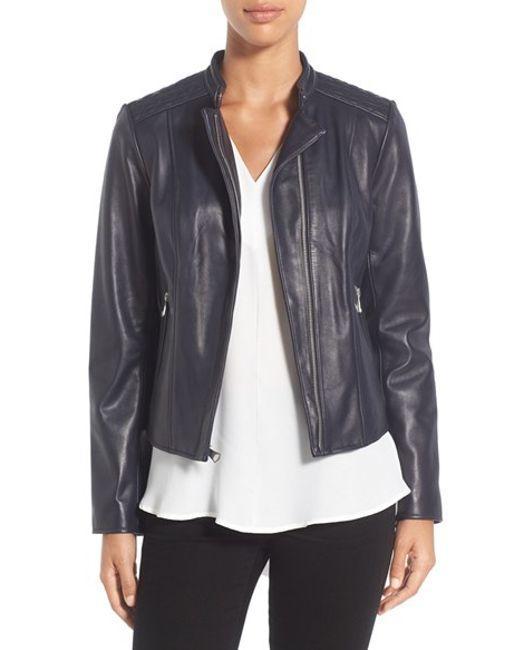
Hellgraue Jacke für sonnige Tage